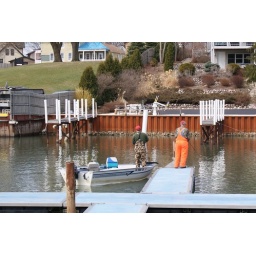
Fishermen with boat in the water and rod and reel in hand fish in the marina, north end of Kenosha Wisconsin.